Abhiman Singh Rana Magar

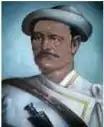
Commander-in-Chief Abhiman Singh Rana Magar

Commander-in-Chief Abhiman Singh Rana Magar was a Nepalese army general and minister who served under King Rajendra Bikram Shah until his death on 15 September 1846. He is known as the first victim of the Kot massacre, a pivotal event in Nepalese history. According to a government letter sent to the British Resident, Major Lawrence, in Kathmandu, the massacre resulted in the deaths of 32 nobles ("Bhardars"), paving the way for Jung Bahadur Rana to consolidate power and eventually establish the Rana dynasty.